Konstantin Yurenev

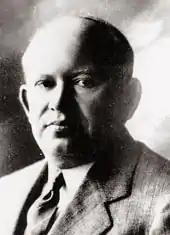
Konstantin Yurenev

Konstantin Konstantinovich Yurenev, also known as Konstantin Konstantinovich Krotovsky (1888 – 1 August 1938), was a Russian revolutionary, Soviet politician and diplomat.